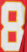
Number: 8